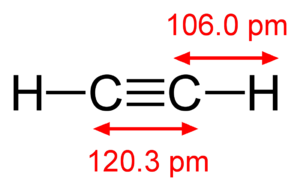
En chimie, une liaison triple est une liaison chimique entre deux atomes impliquant six électrons de valence au lieu de deux dans une liaison covalente simple. On trouve notamment parmi les composés possédant une liaison triple les alcynes, les nitriles et les isonitriles. Certaines molécules diatomiques comme le diazote ou le monoxyde de carbone contiennent aussi des liaisons triples. Dans la représentation topologique, une liaison triple est représentée par trois lignes parallèles placées entre les deux atomes liés. En typographie, on utilise l'opérateur identité.